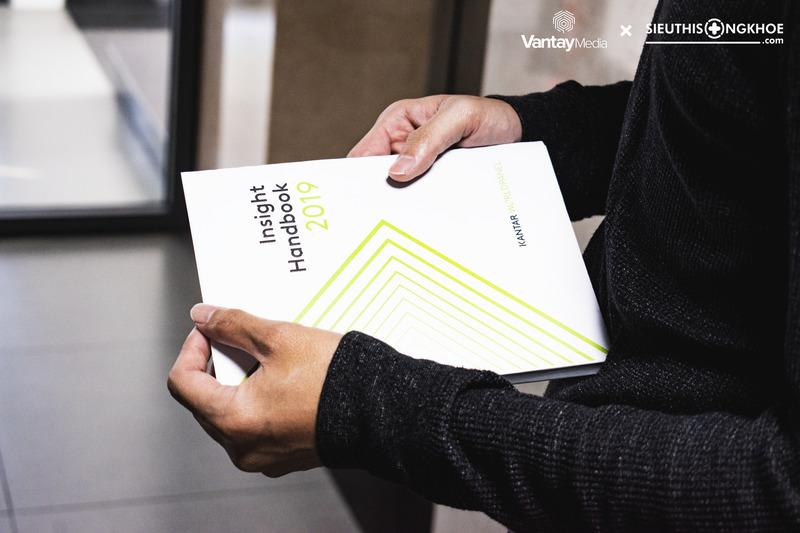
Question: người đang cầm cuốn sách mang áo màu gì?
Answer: người đang cầm cuốn sách mang áo màu đen